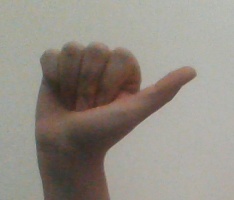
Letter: dhad